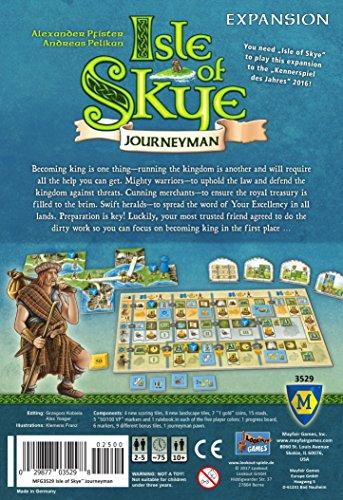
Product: Mayfair Games Isle of Skye: Journeyman Expansion
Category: Toys & Games | Games & Accessories | Board Games
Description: Expansion; Requires isle of Skye to play.
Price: $19.99
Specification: ProductDimensions:7.5x2.8x10.8inches|ItemWeight:1.34pounds|ShippingWeight:1.41pounds(Viewshippingratesandpolicies)|DomesticShipping:ItemcanbeshippedwithinU.S.|InternationalShipping:ThisitemcanbeshippedtoselectcountriesoutsideoftheU.S.LearnMore|ASIN:B073WYTHPP|Itemmodelnumber:MFG3529|Manufacturerrecommendedage:14yearsandup